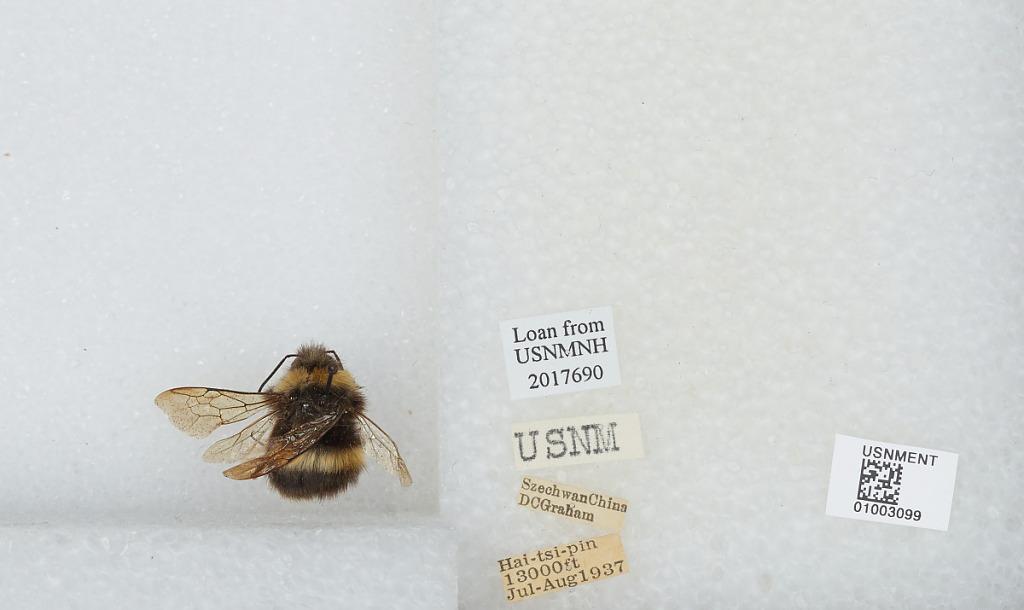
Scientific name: Bombus (Bombus) lucorum (Linnaeus)
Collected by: D. Graham
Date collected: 1937-7-
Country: China
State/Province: Sichuan
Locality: Hai-tsi-pin